Quicksand Pond

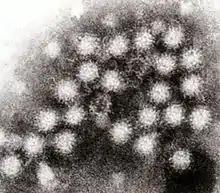
Transmission electron micrograph of Norovirus particles in faeces

On May 17, 2007, the FDA reported signs of norovirus in oysters distributed by Bridgeport Seafood in Tiverton, Rhode Island. The Rhode Island Department of Health investigation determined the oysters were collected by a single fisherman from Quicksand Pond. As the Health Department continued to investigate the Quicksand Pond case, it found no evidence to support the initial FDA alarm. There were no reports of anyone getting sick, and further testing failed to show any significant signs of bacteria from human waste in the pond. 50 bushels of oysters were embargoed and destroyed. Quicksand Pond is currently listed as Un-assessed – Shellfishing Prohibited.